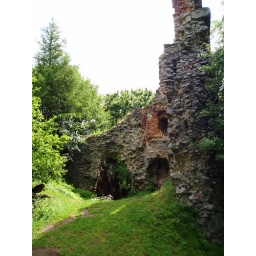
castle on the hill over my home town